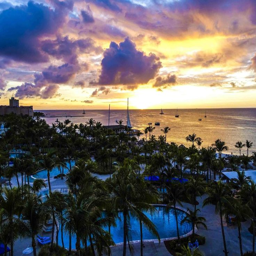
the scene when the sun goes down will take your breath away !